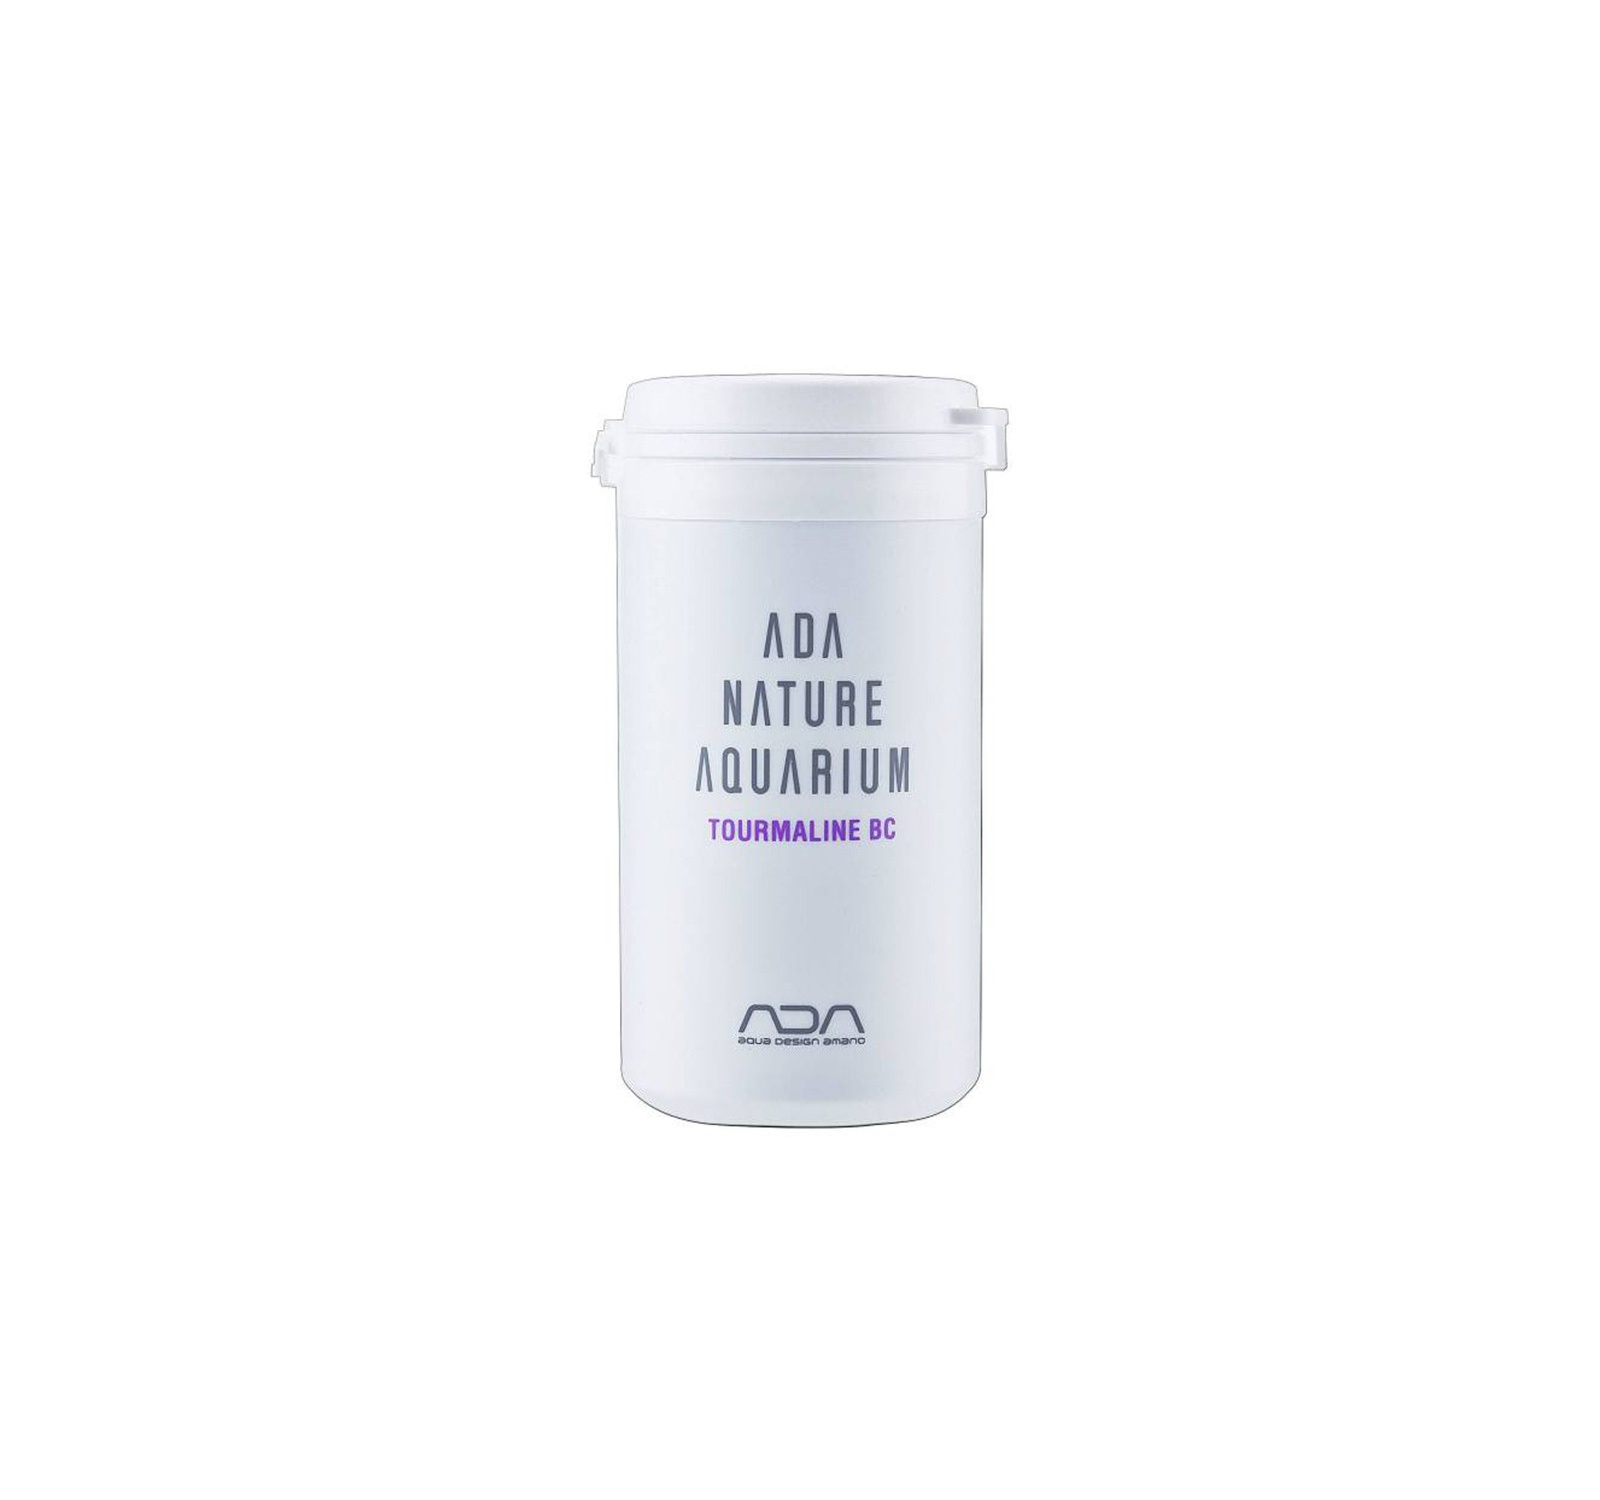
Tourmaline BC 100g
La tormalina è un minerale composto da silicio, boro, sodio, alluminio, ferro, magnesio e litio che gradualmente si disciolgono arricchendo così l'acqua di oligoelementi. La Tormalina BC genera piccole quantità di elettricità elettrostatica che innesca complessi processi chimico-fisici facilitando l'assorbimento delle sostanze nutritive in essa contenute, attraverso le radici delle piante. Inoltre contiene polvere di carbone di bambù che elimina le assorbe le sostanze inquinanti presenti nel materiale da fondo. Dosaggio spargere sul fondo della vasca all'allestimento due dosatori ogni 40 x 40 di superficie del substrato.
Brand: ADA
Category: Animals & Pet Supplies > Pet Supplies > Fish & Aquatic Supplies > Aquatic Plant Fertilizers > Powder Fertilizers